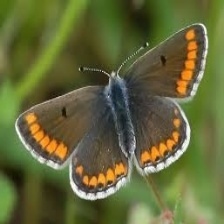
Species: BROWN ARGUS
Butterfly family (ImageNet category): lycaenid_butterfly